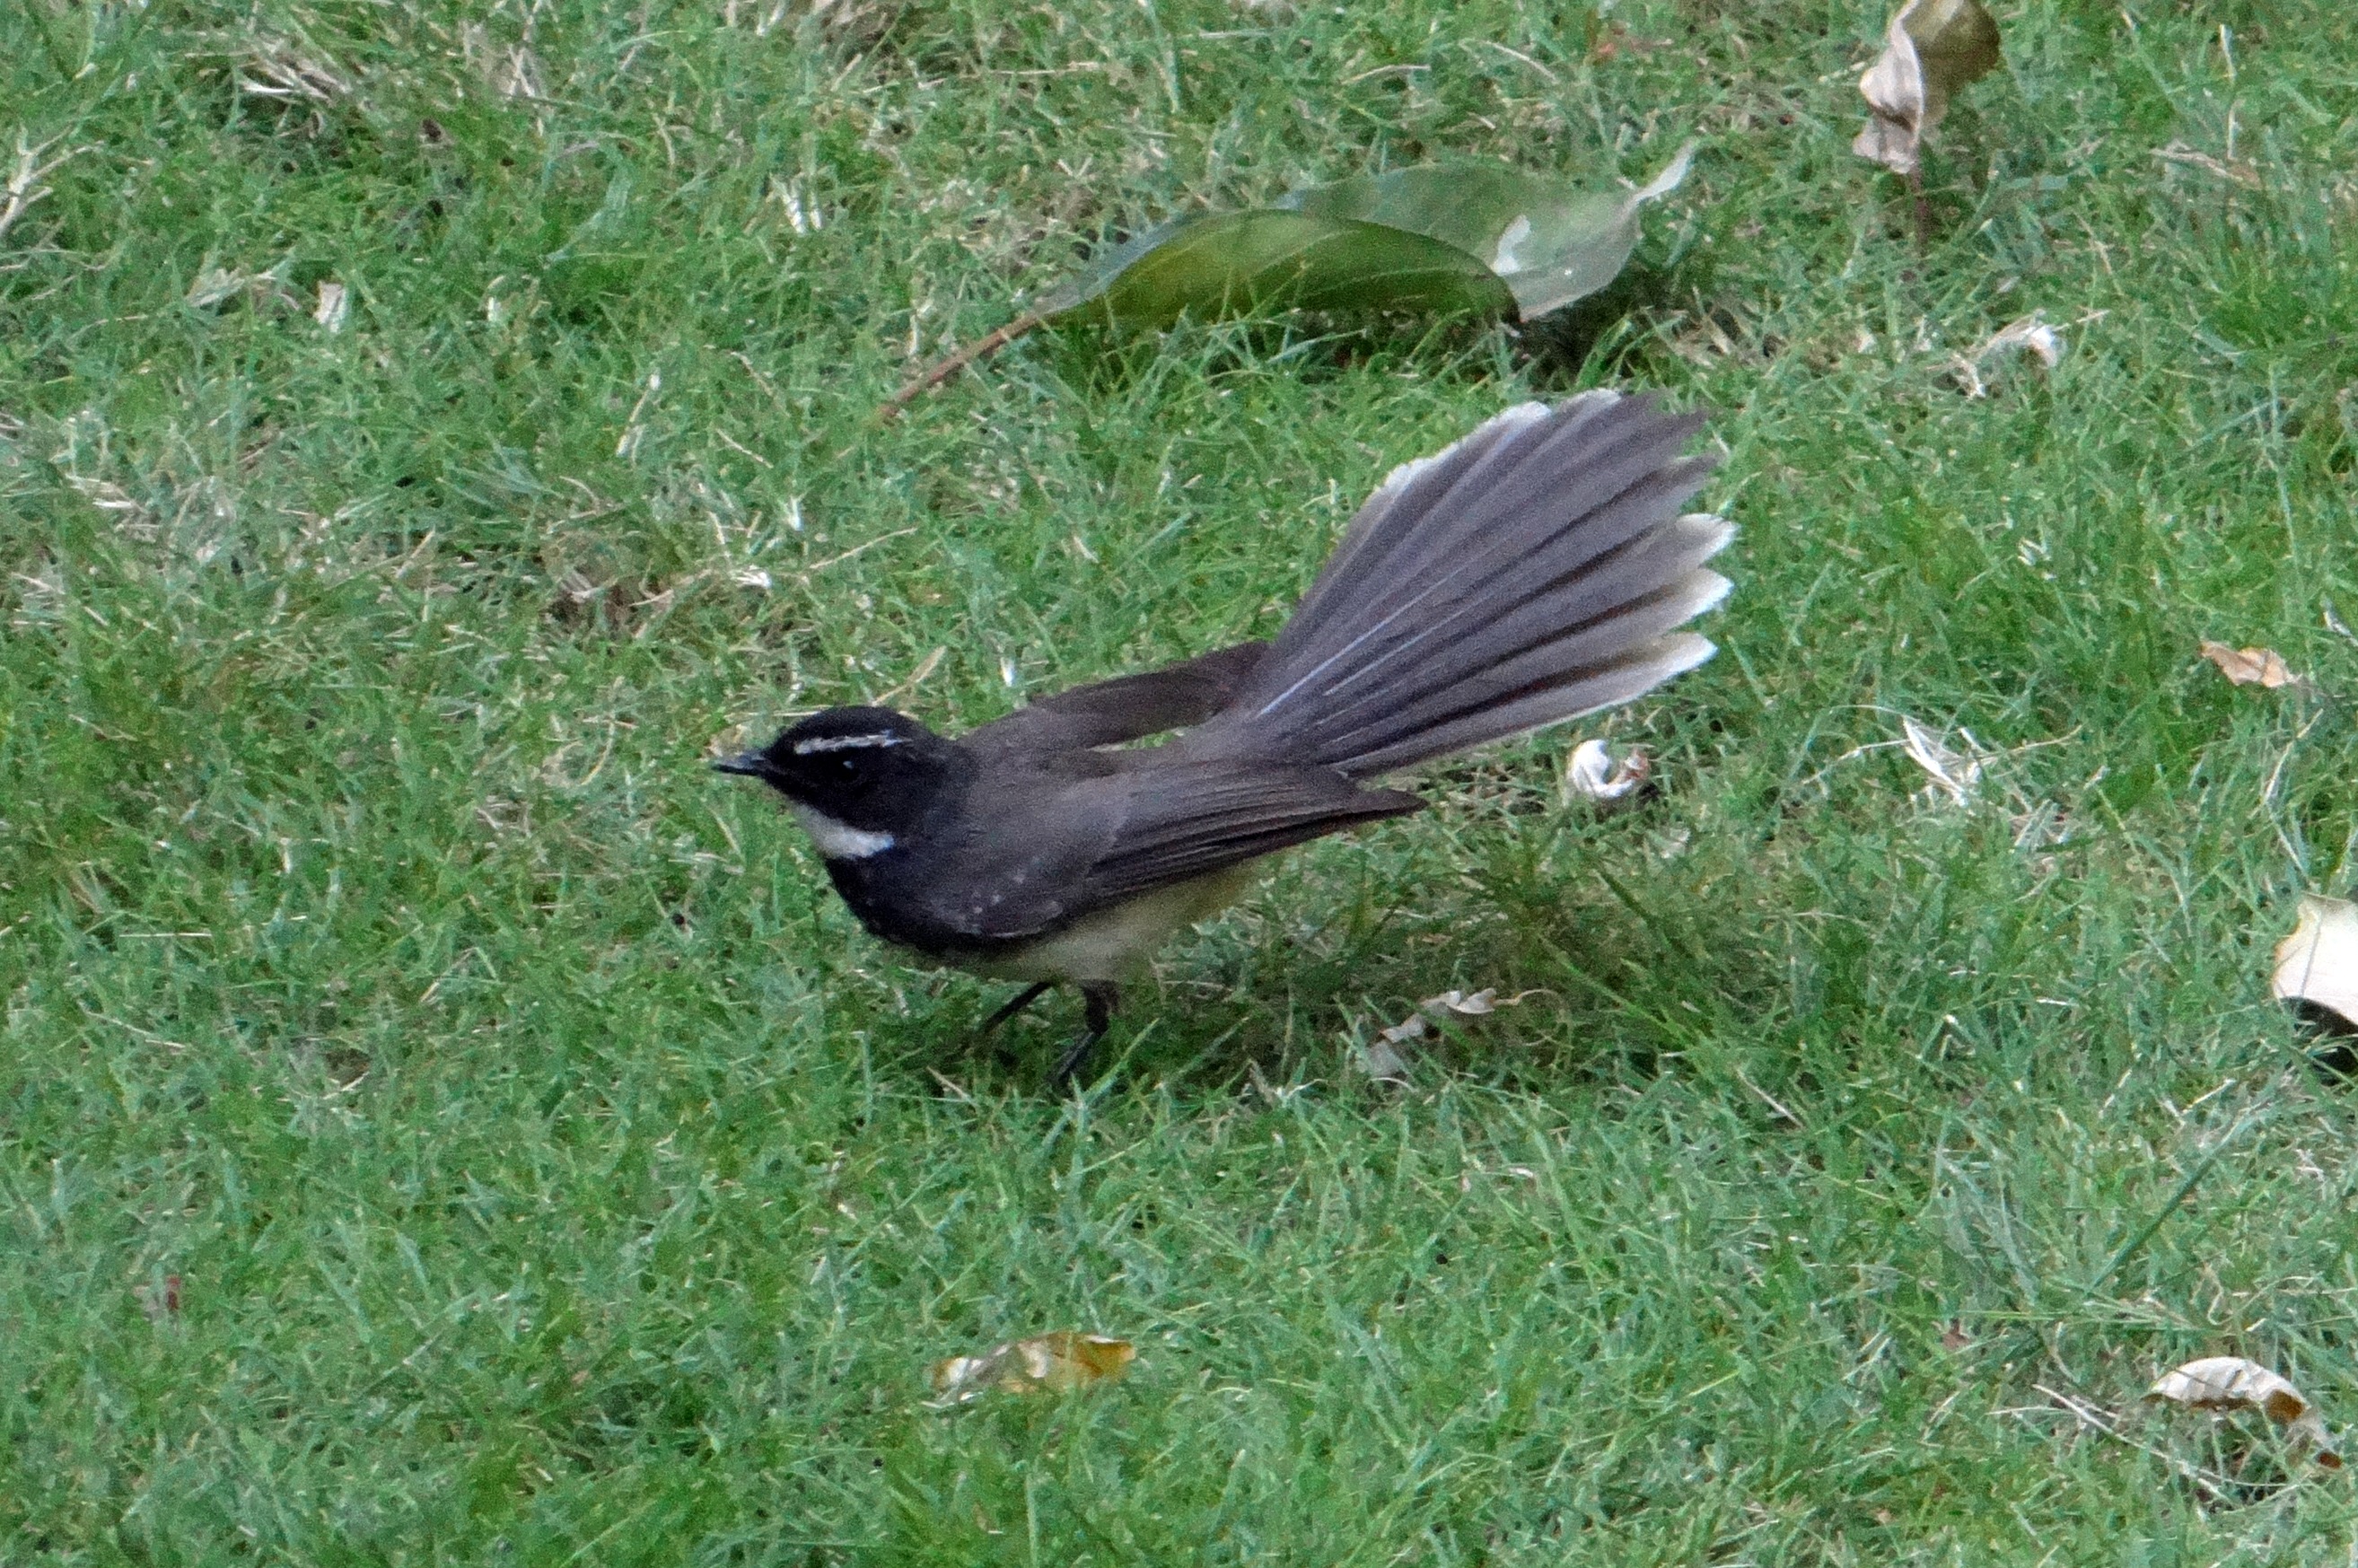
bird, wing, wildlife, beak, dharwad, fauna, passerine, vertebrate, india, insectivorous, perching bird, crow like bird, white throated fantail flycatcher, rhipidura albicollis